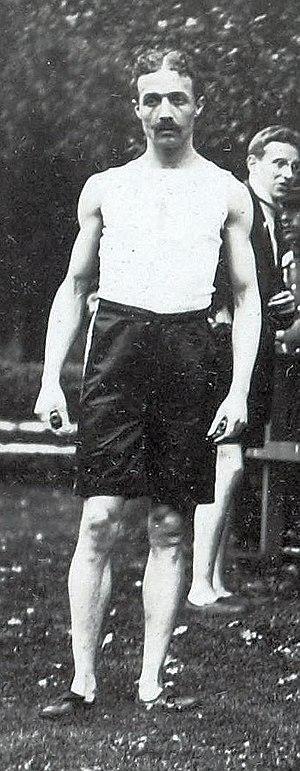
Louis Victor Marie Bonniot de Fleurac, né le 19 novembre 1876 à Paris 16ᵉ et mort le 20 mars 1965 à Paris dans le 18ᵉ arrondissement, est un athlète français spécialiste du 1 500 m, du steeple et des courses de fond. Après sa carrière sportive, il devient graveur, illustrateur et caricaturiste.